James Peale

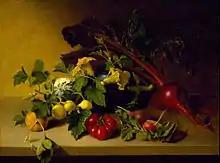
"Still Life with Vegetables"

Peale worked in his brother's studio until January 14, 1776, when he accepted a commission in the Continental Army as an ensign in William Smallwood's regiment. Within three months he was promoted to captain, and during the next three years fought in the battles of Long Island, White Plains, Trenton, Princeton, Brandywine, Germantown, and Monmouth. He resigned his army commission in 1779, and moved to Philadelphia to live with his brother. (One notable later collaboration, however, was in 1788 to make floats for Philadelphia's Federal Procession in honor of the newly drafted United States Constitution).